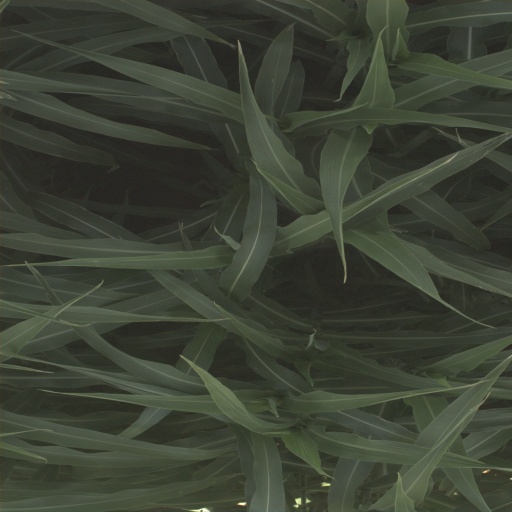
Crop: sorghum